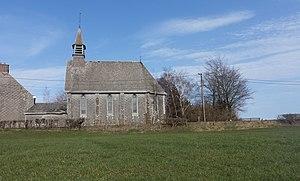
Hombourg, l´église Agnus Dei